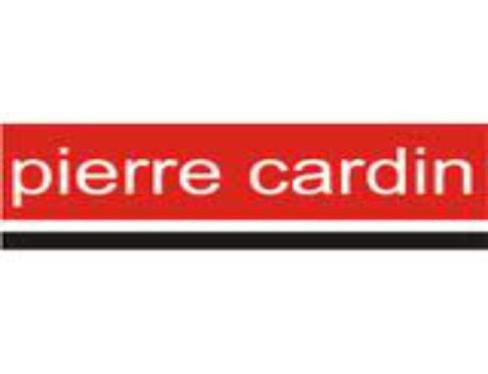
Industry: Clothes